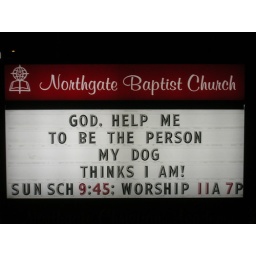
Brian LanePhoto - August 2006 Real church sign in seattle